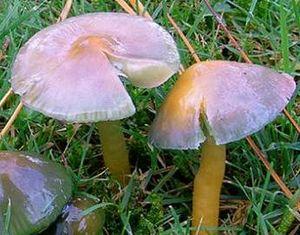
Hygrocybe psittacina agés
L'Hygrophore perroquet est une espèce de champignons basidiomycètes de la famille des Hygrophoraceae.